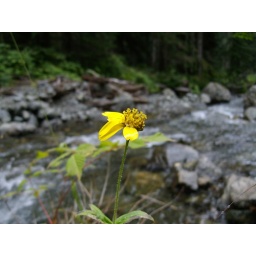
A lone flower growing out of a rock in the middle of the creek.